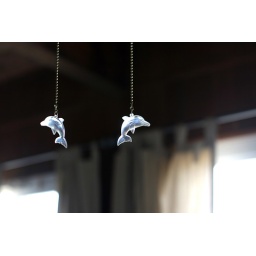
Light pulls in the beach house we stayed in last October.